Lula, Son of Brazil

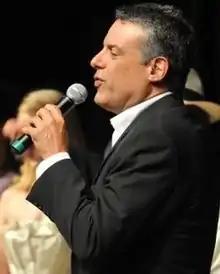
Director and screenwriter Fábio Barreto during the premiere of "Lula, Son of Brasil" at the 2009 Brasília Film Festival.

The soundtrack was composed by Antonio Pinto. The musical taste of Lula was faithfully followed in the preparation of the soundtrack. He requested the sertanejo duo Zezé Di Camargo & Luciano to record "Meu Primeiro Amor", a version of "Lejanía" by Paraguayan composer Herminio Giménez adapted into Portuguese by José Fortuna. The former president also requested the inclusion of two remarkable songs in his life and emotional memories: "Nossa Canção", a romantic samba by Luiz Ayrão, recorded by Nana Caymmi especially for the soundtrack, and "Desesperar Jamais" by Ivan Lins and Vitor Martins, recorded by Ivan and samba player Roberto Ribeiro. The soundtrack is complemented with songs contemporary to the years represented in the film, such as "Sentimental Demais" by Altemar Dutra, "Estúpido Cupido" by Celly Campelo, "Saudosa Maloca" by Demônios da Garoa, and even "Pra Frente Brasil", an anthem for the Brazil national football team during the 1970 FIFA World Cup. The film's soundtrack album was released a month before the film, marking the first time this had ever happened in Brazil.